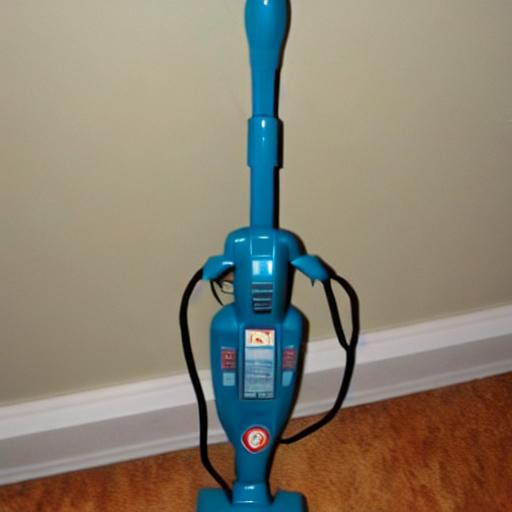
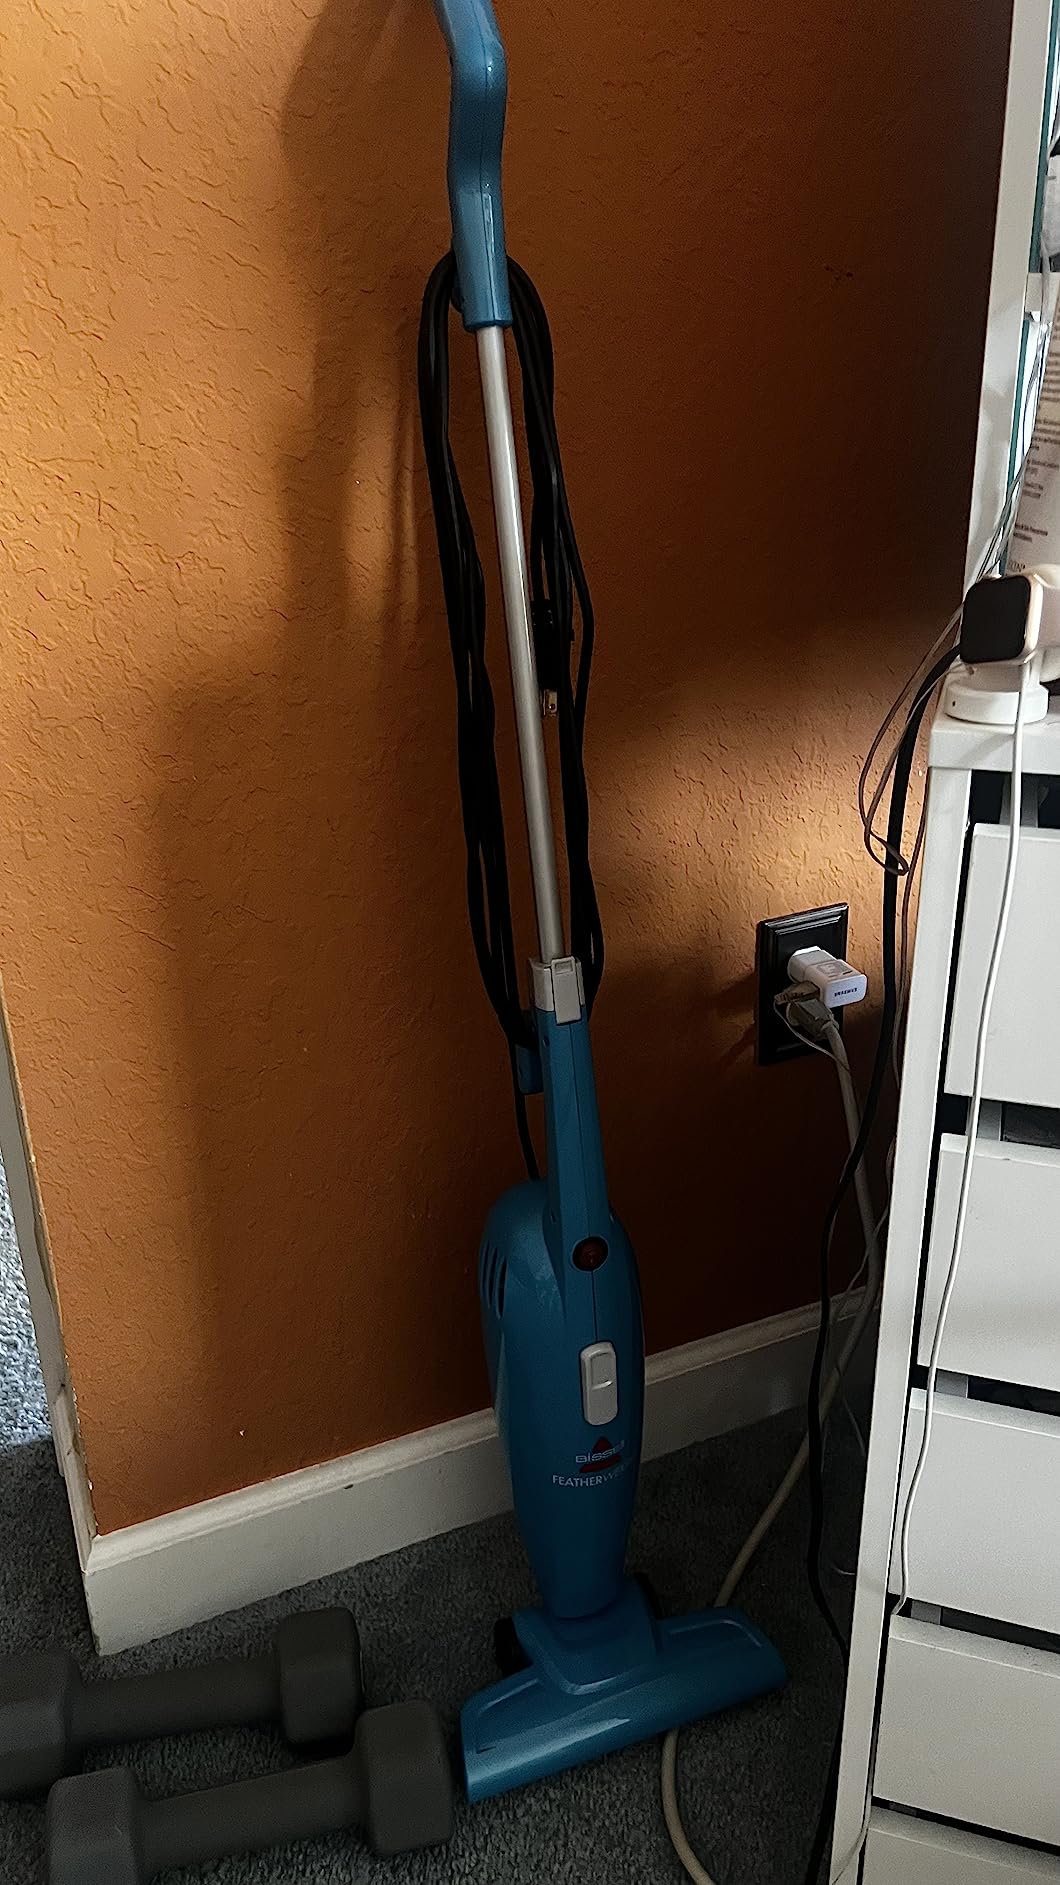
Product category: items_vacuum
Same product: no